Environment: real
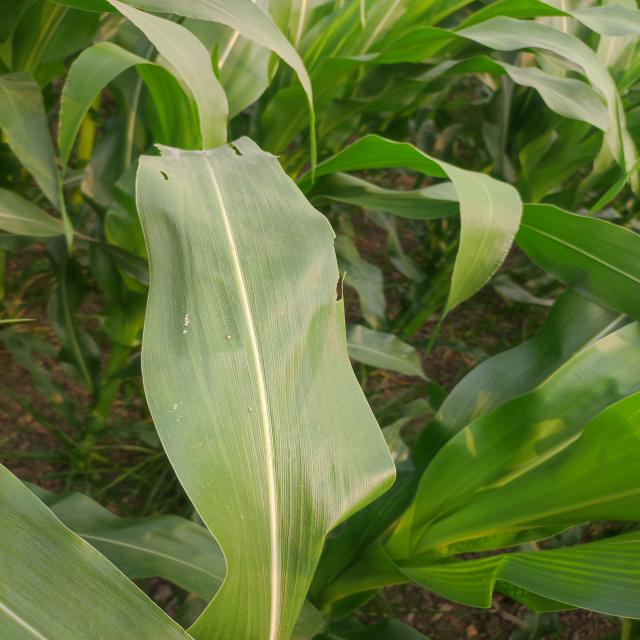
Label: fall_armyworm